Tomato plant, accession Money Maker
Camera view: horizontal (90 deg, fisheye); turntable rotation: 120 degrees
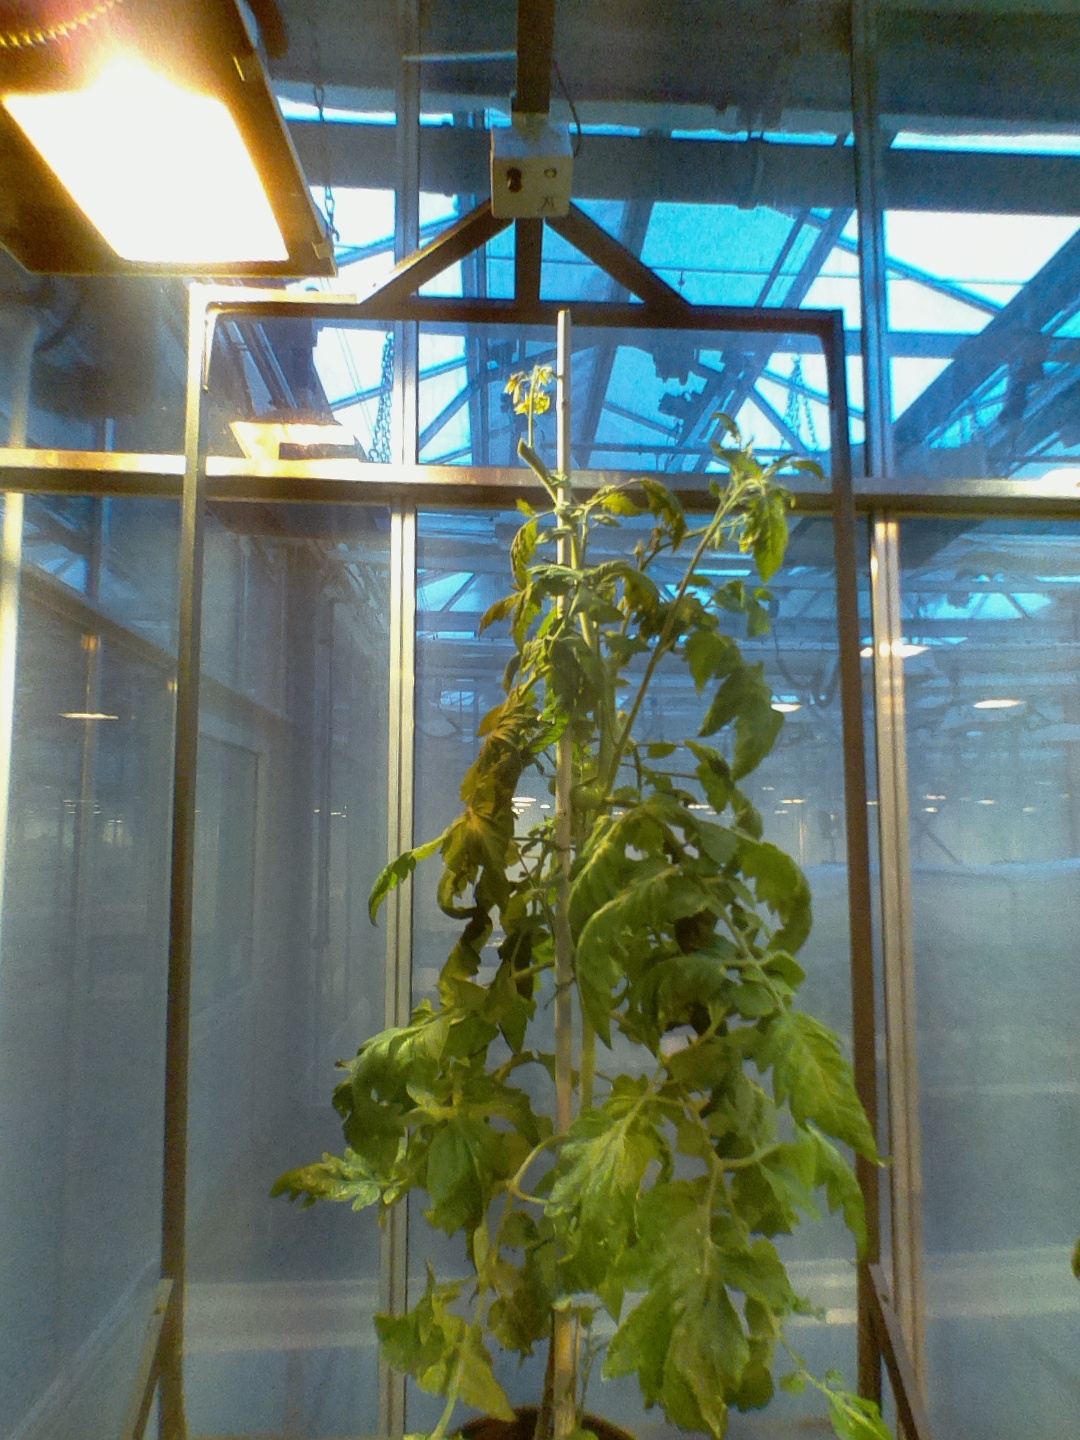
BBCH growth stage 72: 20%-30% of final fruit size